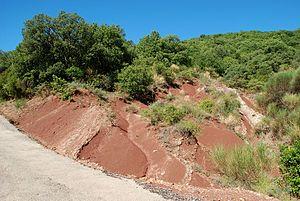
France - Languedoc - Hérault - La Tour-sur-Orb - Saint-Xist - Terres rouges à proximité de l'église Saint-Cyr et Sainte-Julite
L'église Saint-Cyr-et-Sainte-Julitte est une église de styles roman et gothique située à Saint-Xist, hameau de la commune de La Tour-sur-Orb dans le département français de l'Hérault en région Occitanie.
L'église Sainte-Marie est une église d'origine romane située à Frangouille, hameau de la commune de La Tour-sur-Orb dans le département français de l'Hérault en région Occitanie.